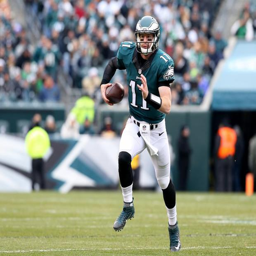
american football player plays during game vs. sports team